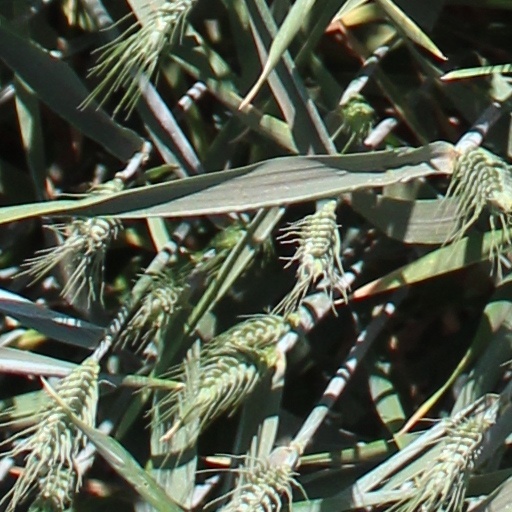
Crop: wheat